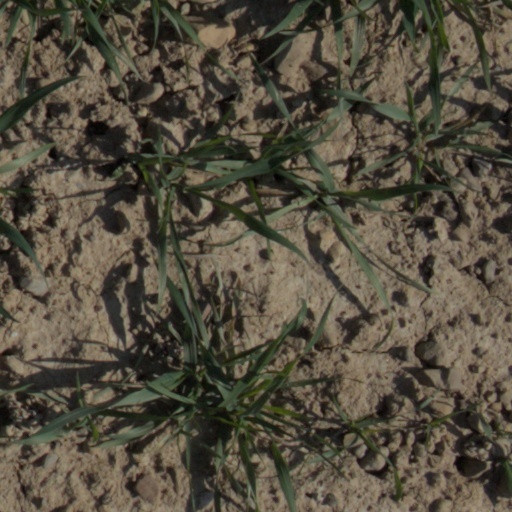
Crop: wheat